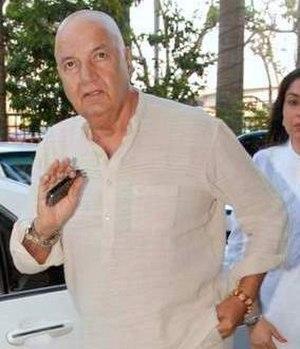
Prem Chopra, né à Lahore en 1935, est un acteur indien qui a tourné dans plus de 400 films, tant en hindi qu’en penjabi.